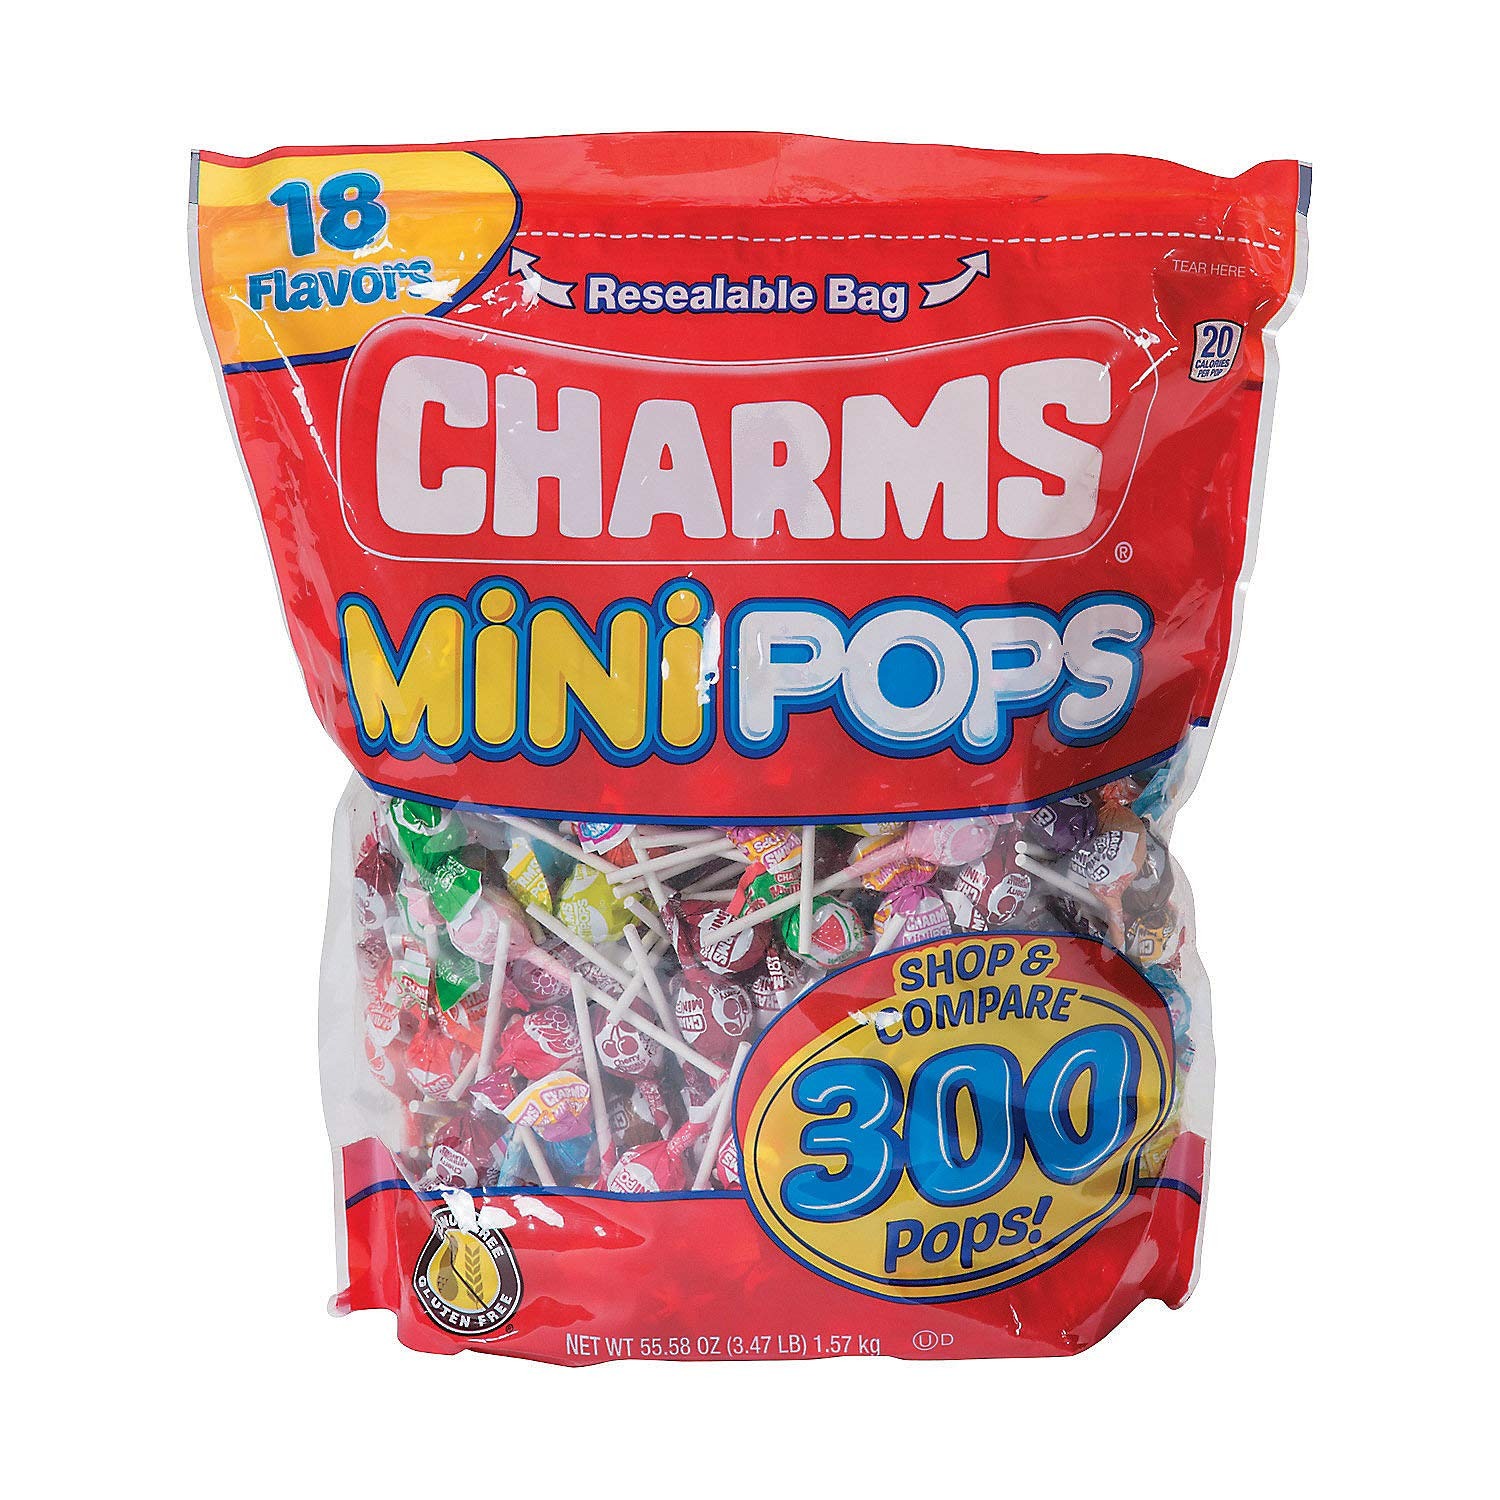
Item Name: Fun Express - Charms Mini Pops (300 Ct) for Halloween - Edibles - Sucker & Pop - Suckers & Lollipops - Halloween - 300 Pieces
Bullet Point: This Charms mini pop assortment features 12 favorite fruity flavors. Assorted colors and flavors. (325 pcs/unit) Total wt, 3 lbs. 10 oz. (6 units/case) Dairy-free. Gluten-free. Kosher (Dairy). Made in the USA, Nut-free. TRI, LLC
Product Description: This Charms mini pop assortment features 12 favorite fruity flavors. Assorted colors and flavors. (325 pcs/unit) Total wt, 3 lbs. 10 oz. (6 units/case) Dairy-free. Gluten-free. Kosher (Dairy). Made in the USA, Nut-free. TRI, LLC
Value: 300.0
Unit: Count

Price: 26.47